Hamzanama

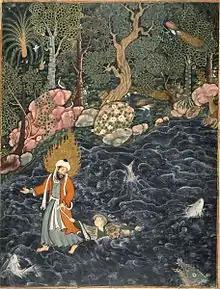
Mir Sayyid Ali, the prophet Elias (Elijah) rescuing Prince Nur ad-Dahr from drowning in a river, from the "Akbar Hamzanama"

The Hamzanama (Persian/Urdu: "Hamzenâme") or Dastan-e-Amir Hamza (Persian/Urdu: , "Dâstân-e Amir Hamze") narrates the legendary exploits of Hamza ibn Abdul-Muttalib, an uncle of Muhammad. Most of the stories are extremely fanciful, "a continuous series of romantic interludes, threatening events, narrow escapes, and violent acts". The "Hamzanama" chronicles the fantastic adventures of Hamza as he and his band of heroes fight the enemies.